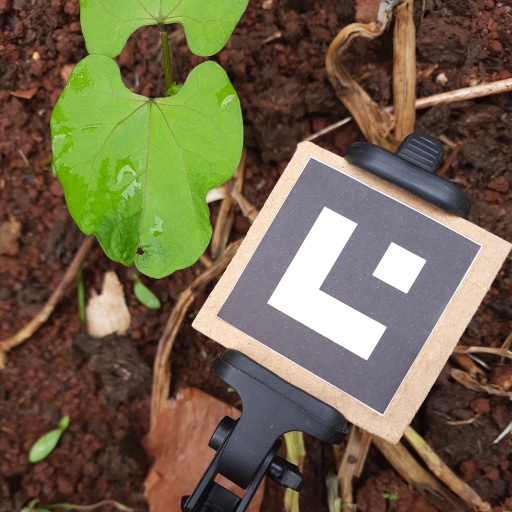
Observations: wavy surface, eating holes in the center, with water drops, under shade